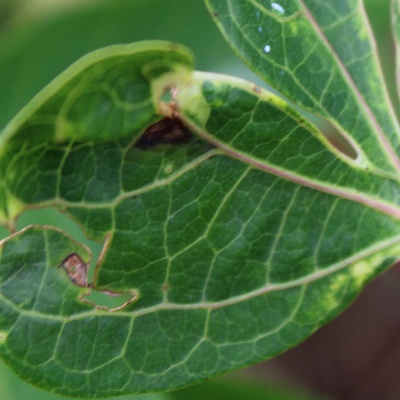
Crop: Cassava
Condition: mosaic